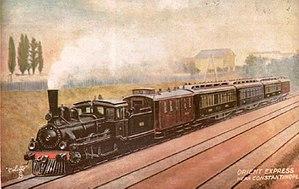
L'Orient-Express est un train de luxe créé par la Compagnie internationale des wagons-lits qui, depuis 1883, assure la liaison entre Paris, Vienne, ainsi que Venise, à partir de 1919, et Constantinople, desservant plusieurs capitales de nations européennes. Dans les années 1920, avec des artistes-décorateurs comme René Prou ou bien René Lalique, le style « Orient-Express » atteignit son apogée. C'est après plusieurs changements d'itinéraire, deux guerres et enfin par l'abaissement continu de son prestige pendant la Guerre froide, que le service quotidien Direct-Orient-Express vers Istanbul et Athènes cessa en 1977, vaincu par la faiblesse de sa vitesse commerciale due aux interminables arrêts douaniers dans les pays communistes traversés, ainsi qu'à l'état obsolète de leurs réseaux, et malmené par la concurrence grandissante de l'aviation de masse.